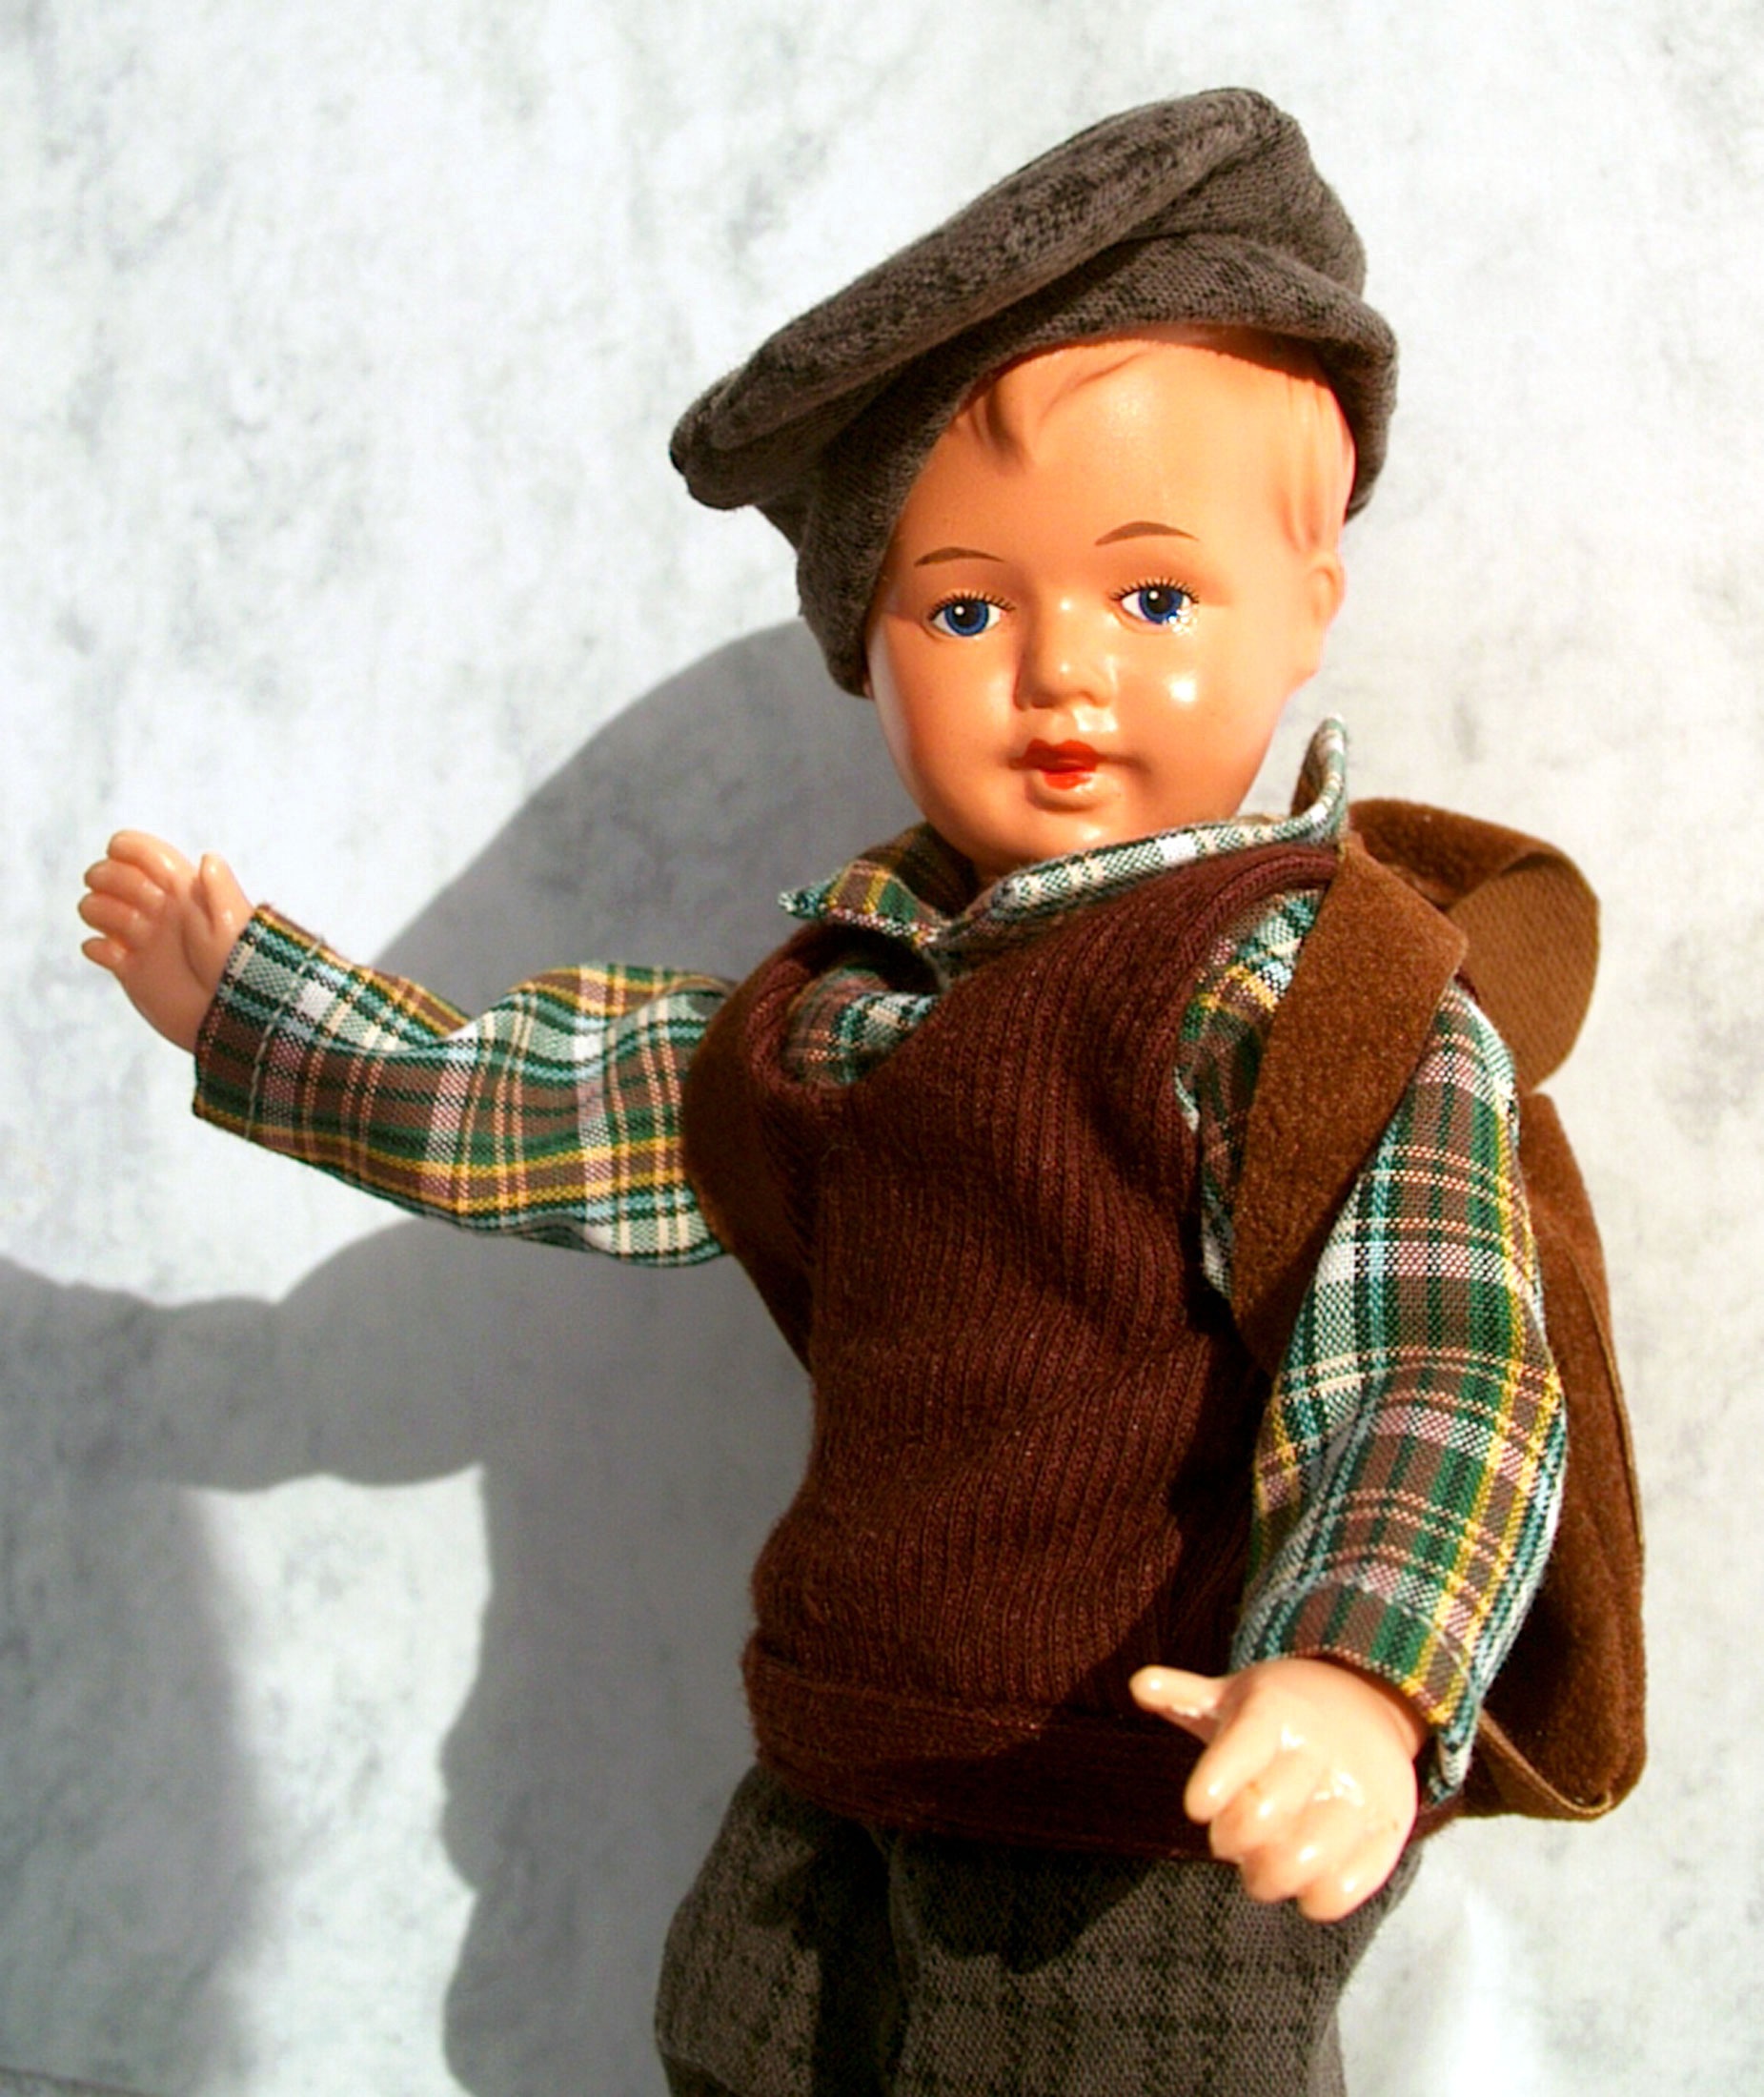
person, people, boy, male, pattern, child, clothing, toy, doll, art, design, toddler, cap, charming